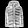
Label: Coat